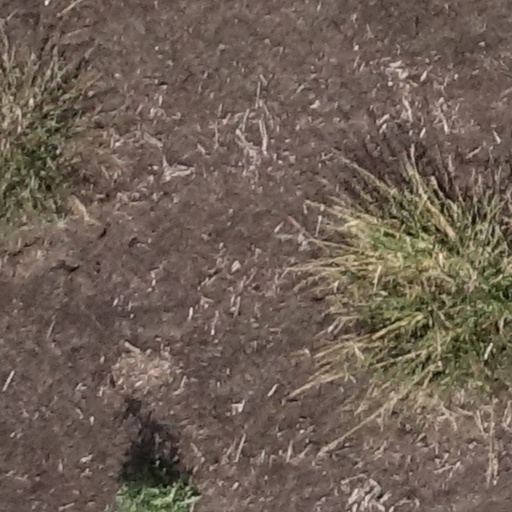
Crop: sorghum